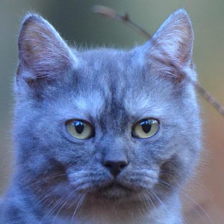
Label: animals